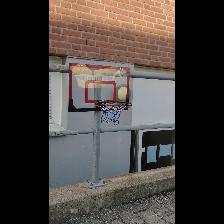
Label: NonHuman